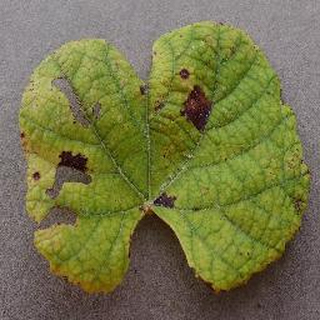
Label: grape_leaf_blight